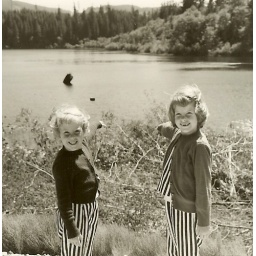
Linda and Kathy standing by lake 1959